No man's land

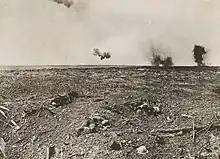
Dead Canadian soldiers lying in no man's land on the Somme battlefield in France, 1918

In World War I, no man's land often ranged from several hundred yards to less than , in some cases. Heavily defended by machine guns, mortars, artillery, and riflemen on both sides, it was often extensively cratered by exploded shells, riddled with barbed wire, and littered with rudimentary land mines; as well as the corpses and wounded soldiers who were unable to make it through the hailstorm of projectiles, explosions, and flames. The area was sometimes contaminated by chemical weapons. It was open to fire from the opposing trenches and hard going generally slowed any attempted advance.